The Pied Piper (1972 film)

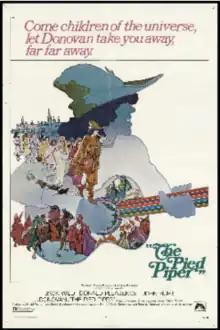
Theatrical release poster

The Pied Piper is a 1972 British musical fantasy film directed by Jacques Demy and starring Jack Wild, Donald Pleasence and John Hurt and featuring Donovan (who also composed music for the film) and Diana Dors. It is loosely based on the legend of the Pied Piper.